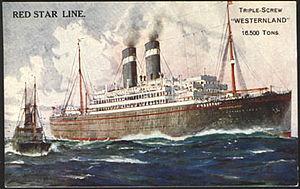
Le Regina est un paquebot britannique construit à partir de 1913 pour la Dominion Line par les chantiers Harland & Wolff de Glasgow. Terminé à la va-vite pour servir dans le cadre de la Première Guerre mondiale, il sert de 1918 à 1920 pour rapatrier des soldats américains et transporter des migrants. Le navire est ensuite terminé à Belfast et entre en service commercial en mars 1922, sur la ligne à destination du Canada.
Le Pennland est un paquebot transatlantique de la compagnie belge Red Star Line. Il est mis en construction en 1913 dans les chantiers Harland & Wolff de Belfast pour le compte de l'American Line, sous le nom de Pittsburgh et fait partie d'une série de plusieurs paquebots comprenant également le Regina qui le précède, ainsi que le Doric et le Laurentic qui le suivent. Sa construction est interrompue par la Première Guerre mondiale et ne reprend qu'en 1920. Il n'est ainsi mis en service qu'en 1922.